SpaceX CRS-10

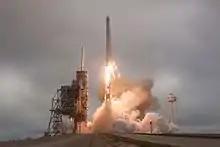
Launch of CRS-10 from LC-39A

On 12 February 2017, SpaceX successfully completed a static fire test of the Falcon 9 engines on Pad 39A. An initial launch attempt on 18 February 2017 was scrubbed 13 seconds before its 15:01:32 UTC launch due to a thrust vector control system issue in the rocket's second stage, resulting in a 24-hour hold for launch no earlier than 19 February at 14:39 UTC. The faulty actuator was repaired at the launch pad overnight, and the rocket was returned to vertical approximately six hours before the scheduled launch time.